Consulate General of Canada in Hong Kong and Macao

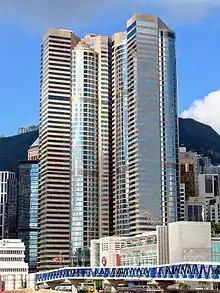
Exchange Square, the location of the Consulate General

The Consulate General of Canada in Hong Kong and Macao represents Canada in the Hong Kong and Macau Special Administrative Regions of the People's Republic of China. As Hong Kong was linked to the Commonwealth during British administration, Canada's mission was called the Canadian Commission before the transfer of sovereignty to China on July 1, 1997. Since 1980, the Head of Mission in Hong Kong has also served as Consul-General to Macau.